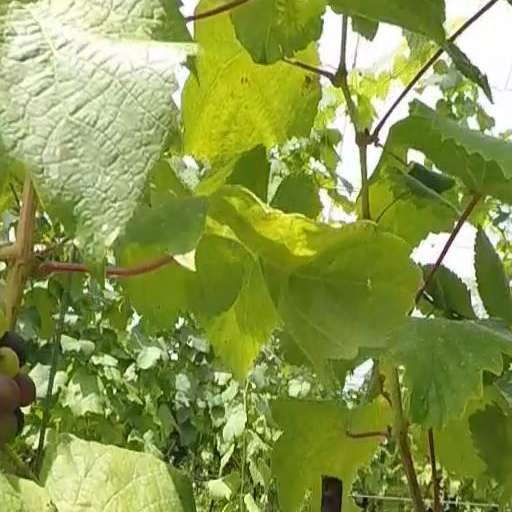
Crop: grape